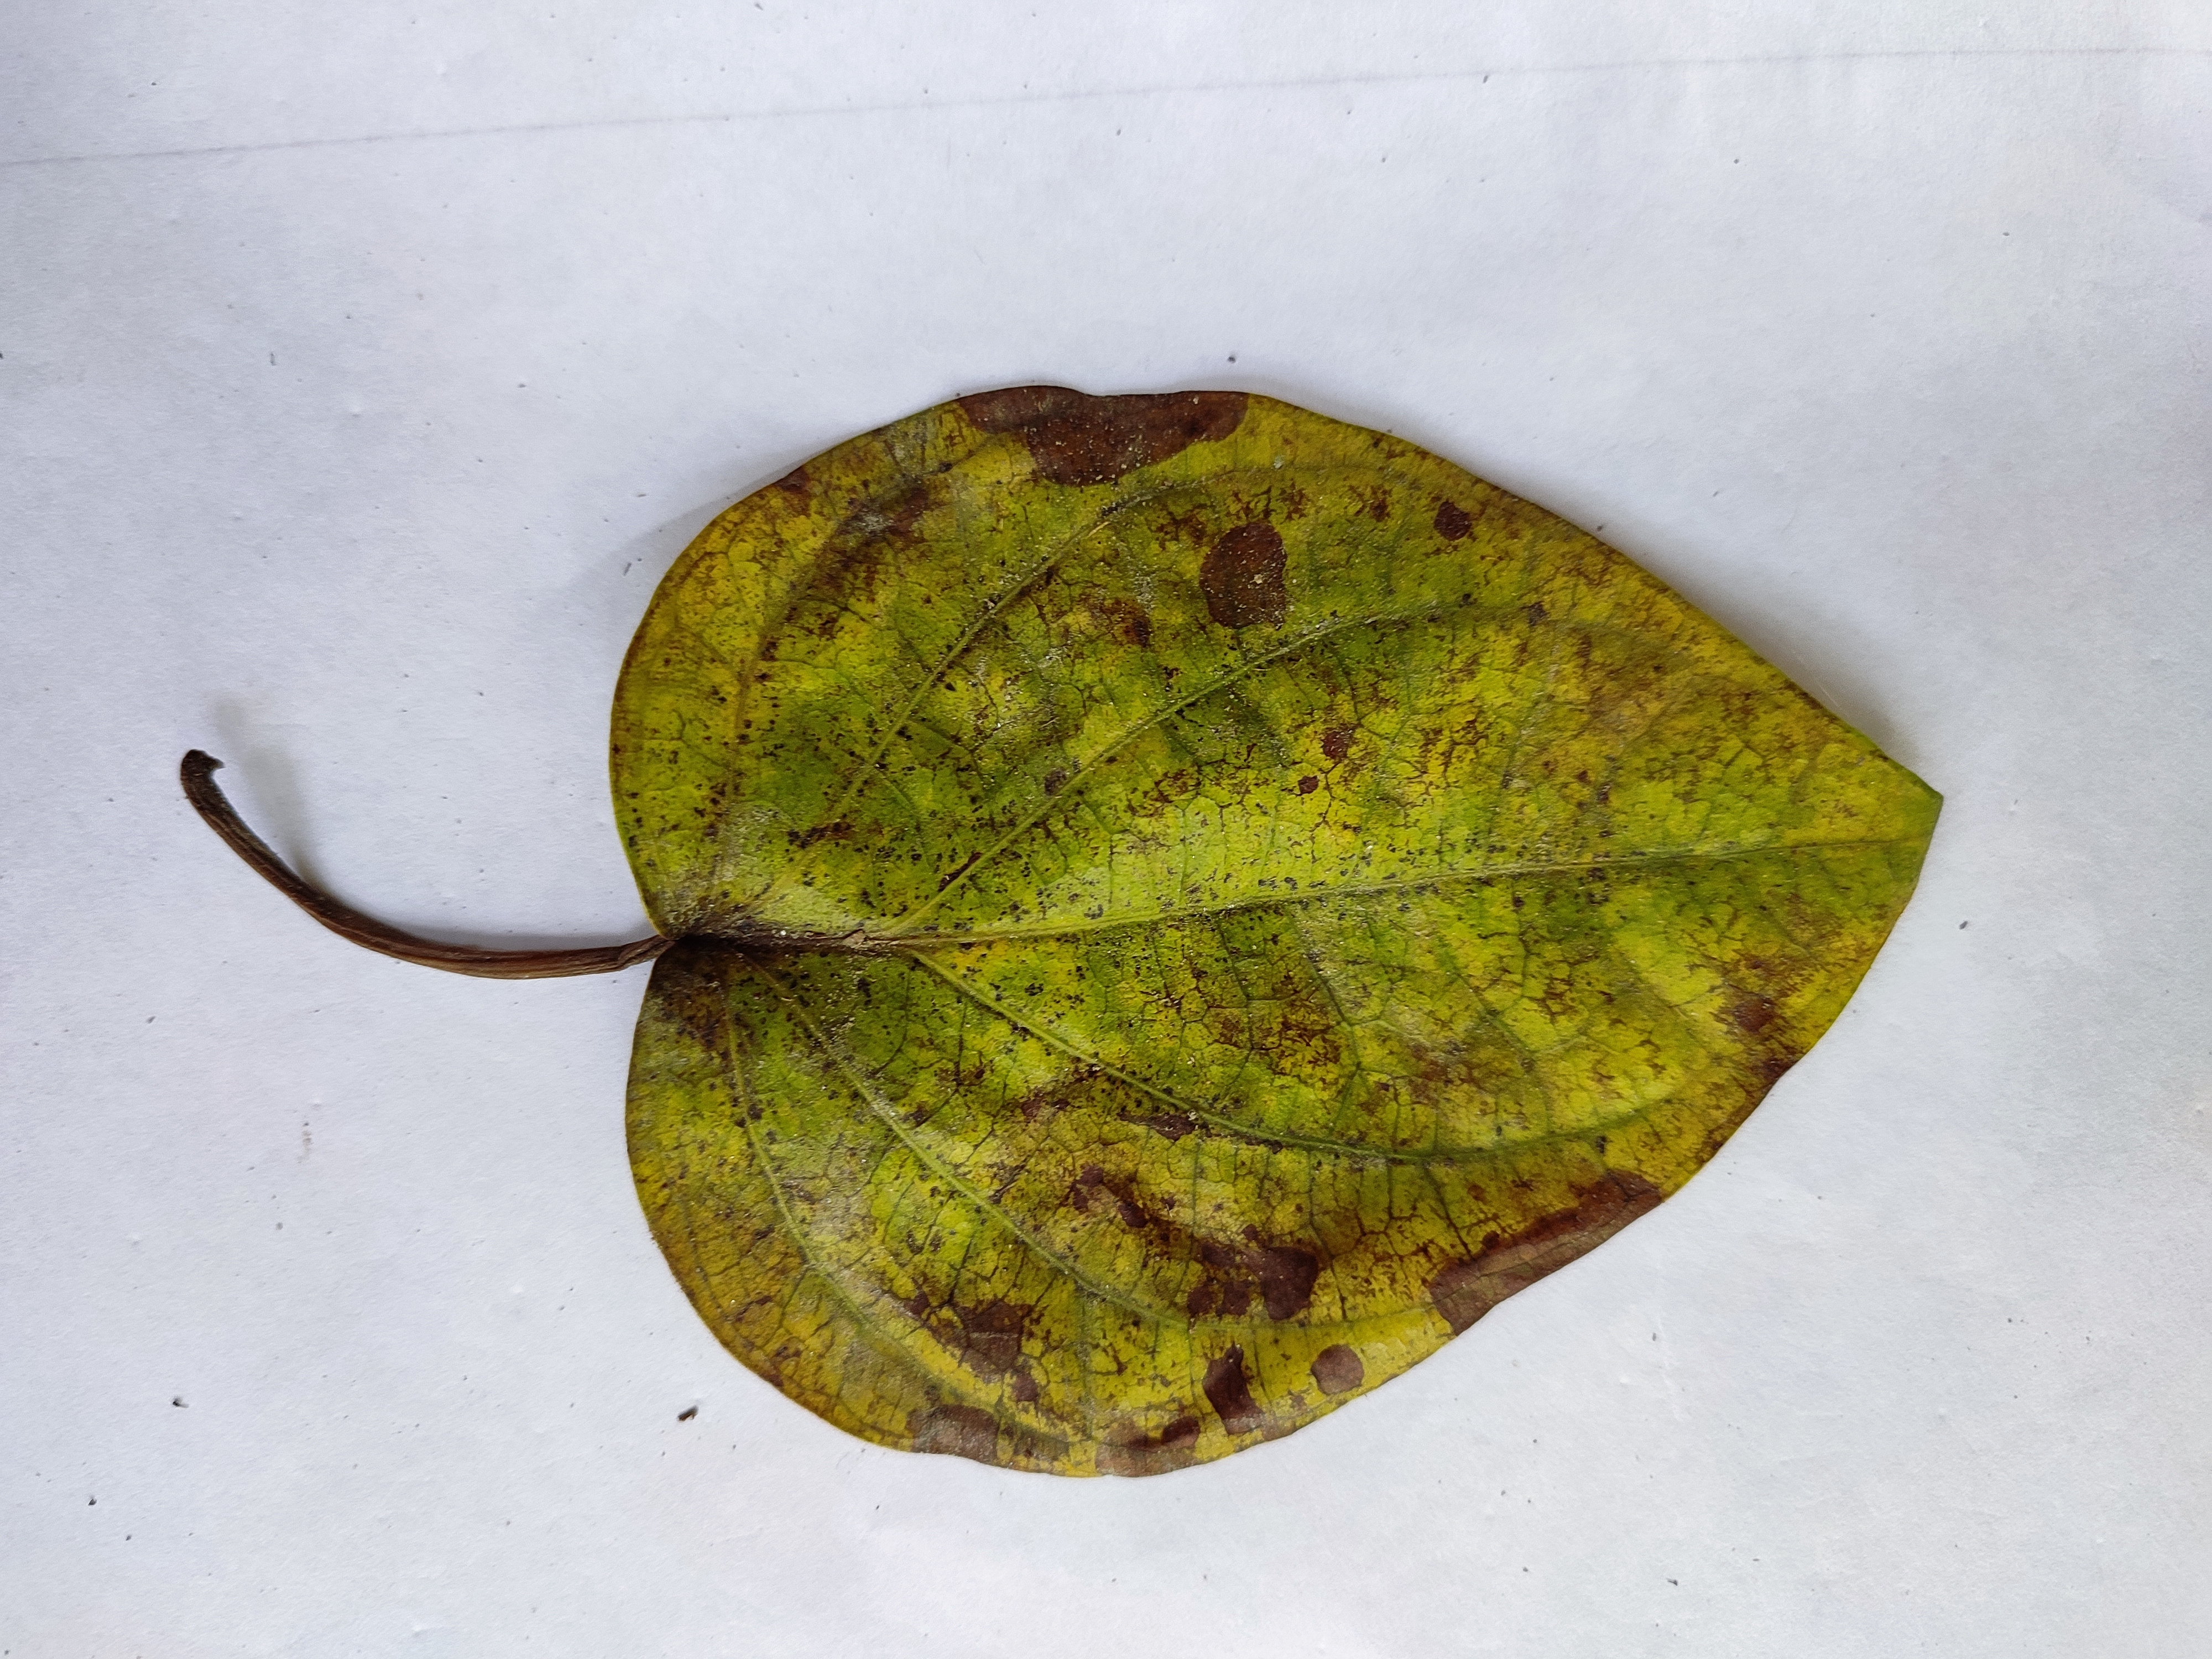
Label: Dried_Leaf